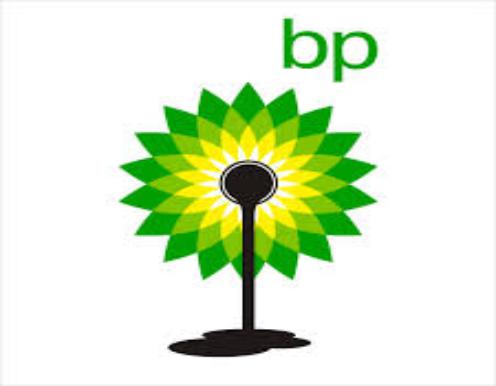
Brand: BP
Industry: Others